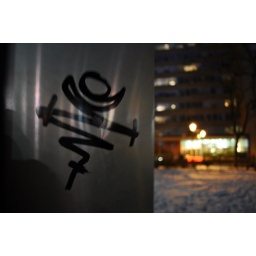
graffiti on street sign in rittenhouse park, philly